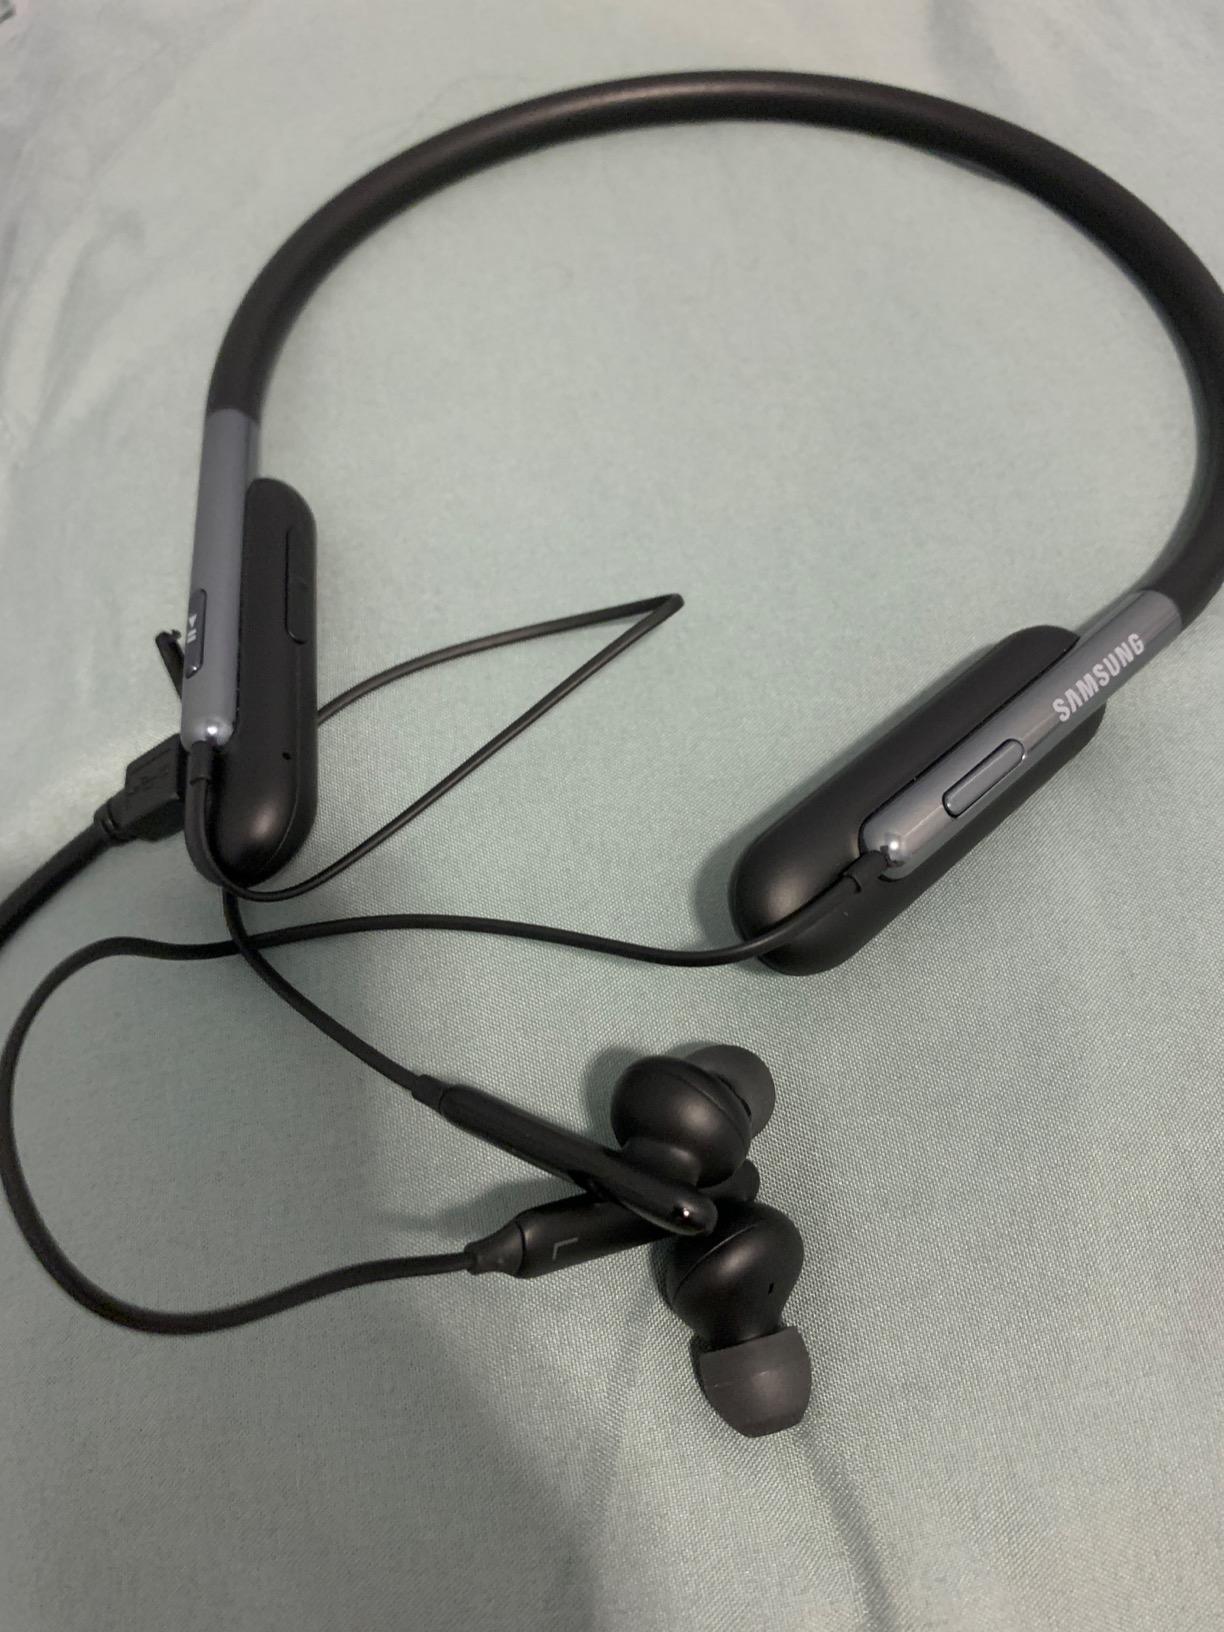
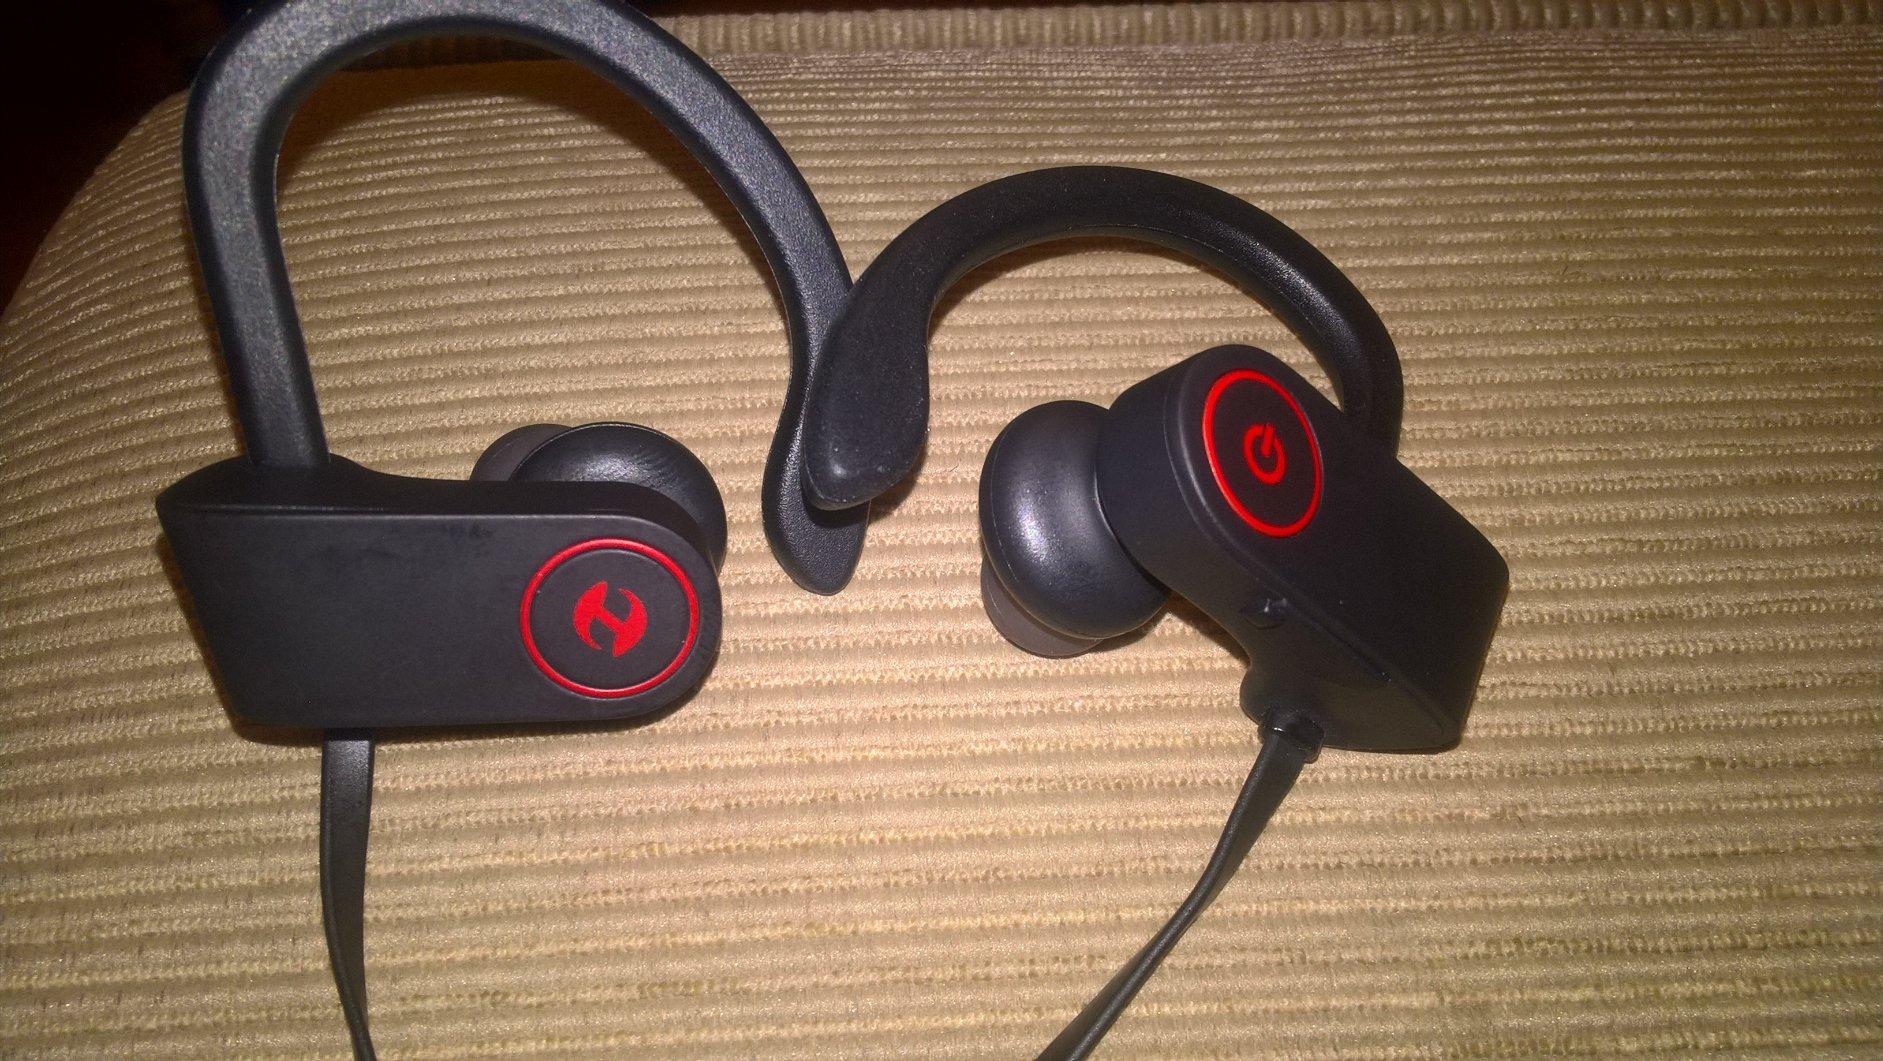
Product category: headphones
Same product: no